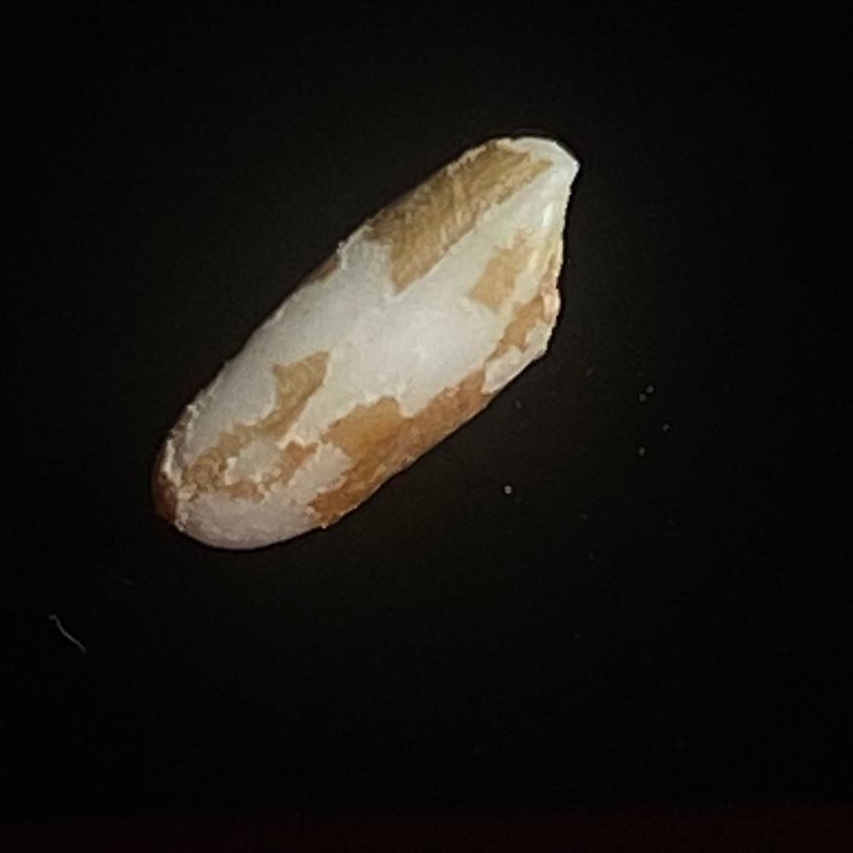
Rice variety: Lal_Binni